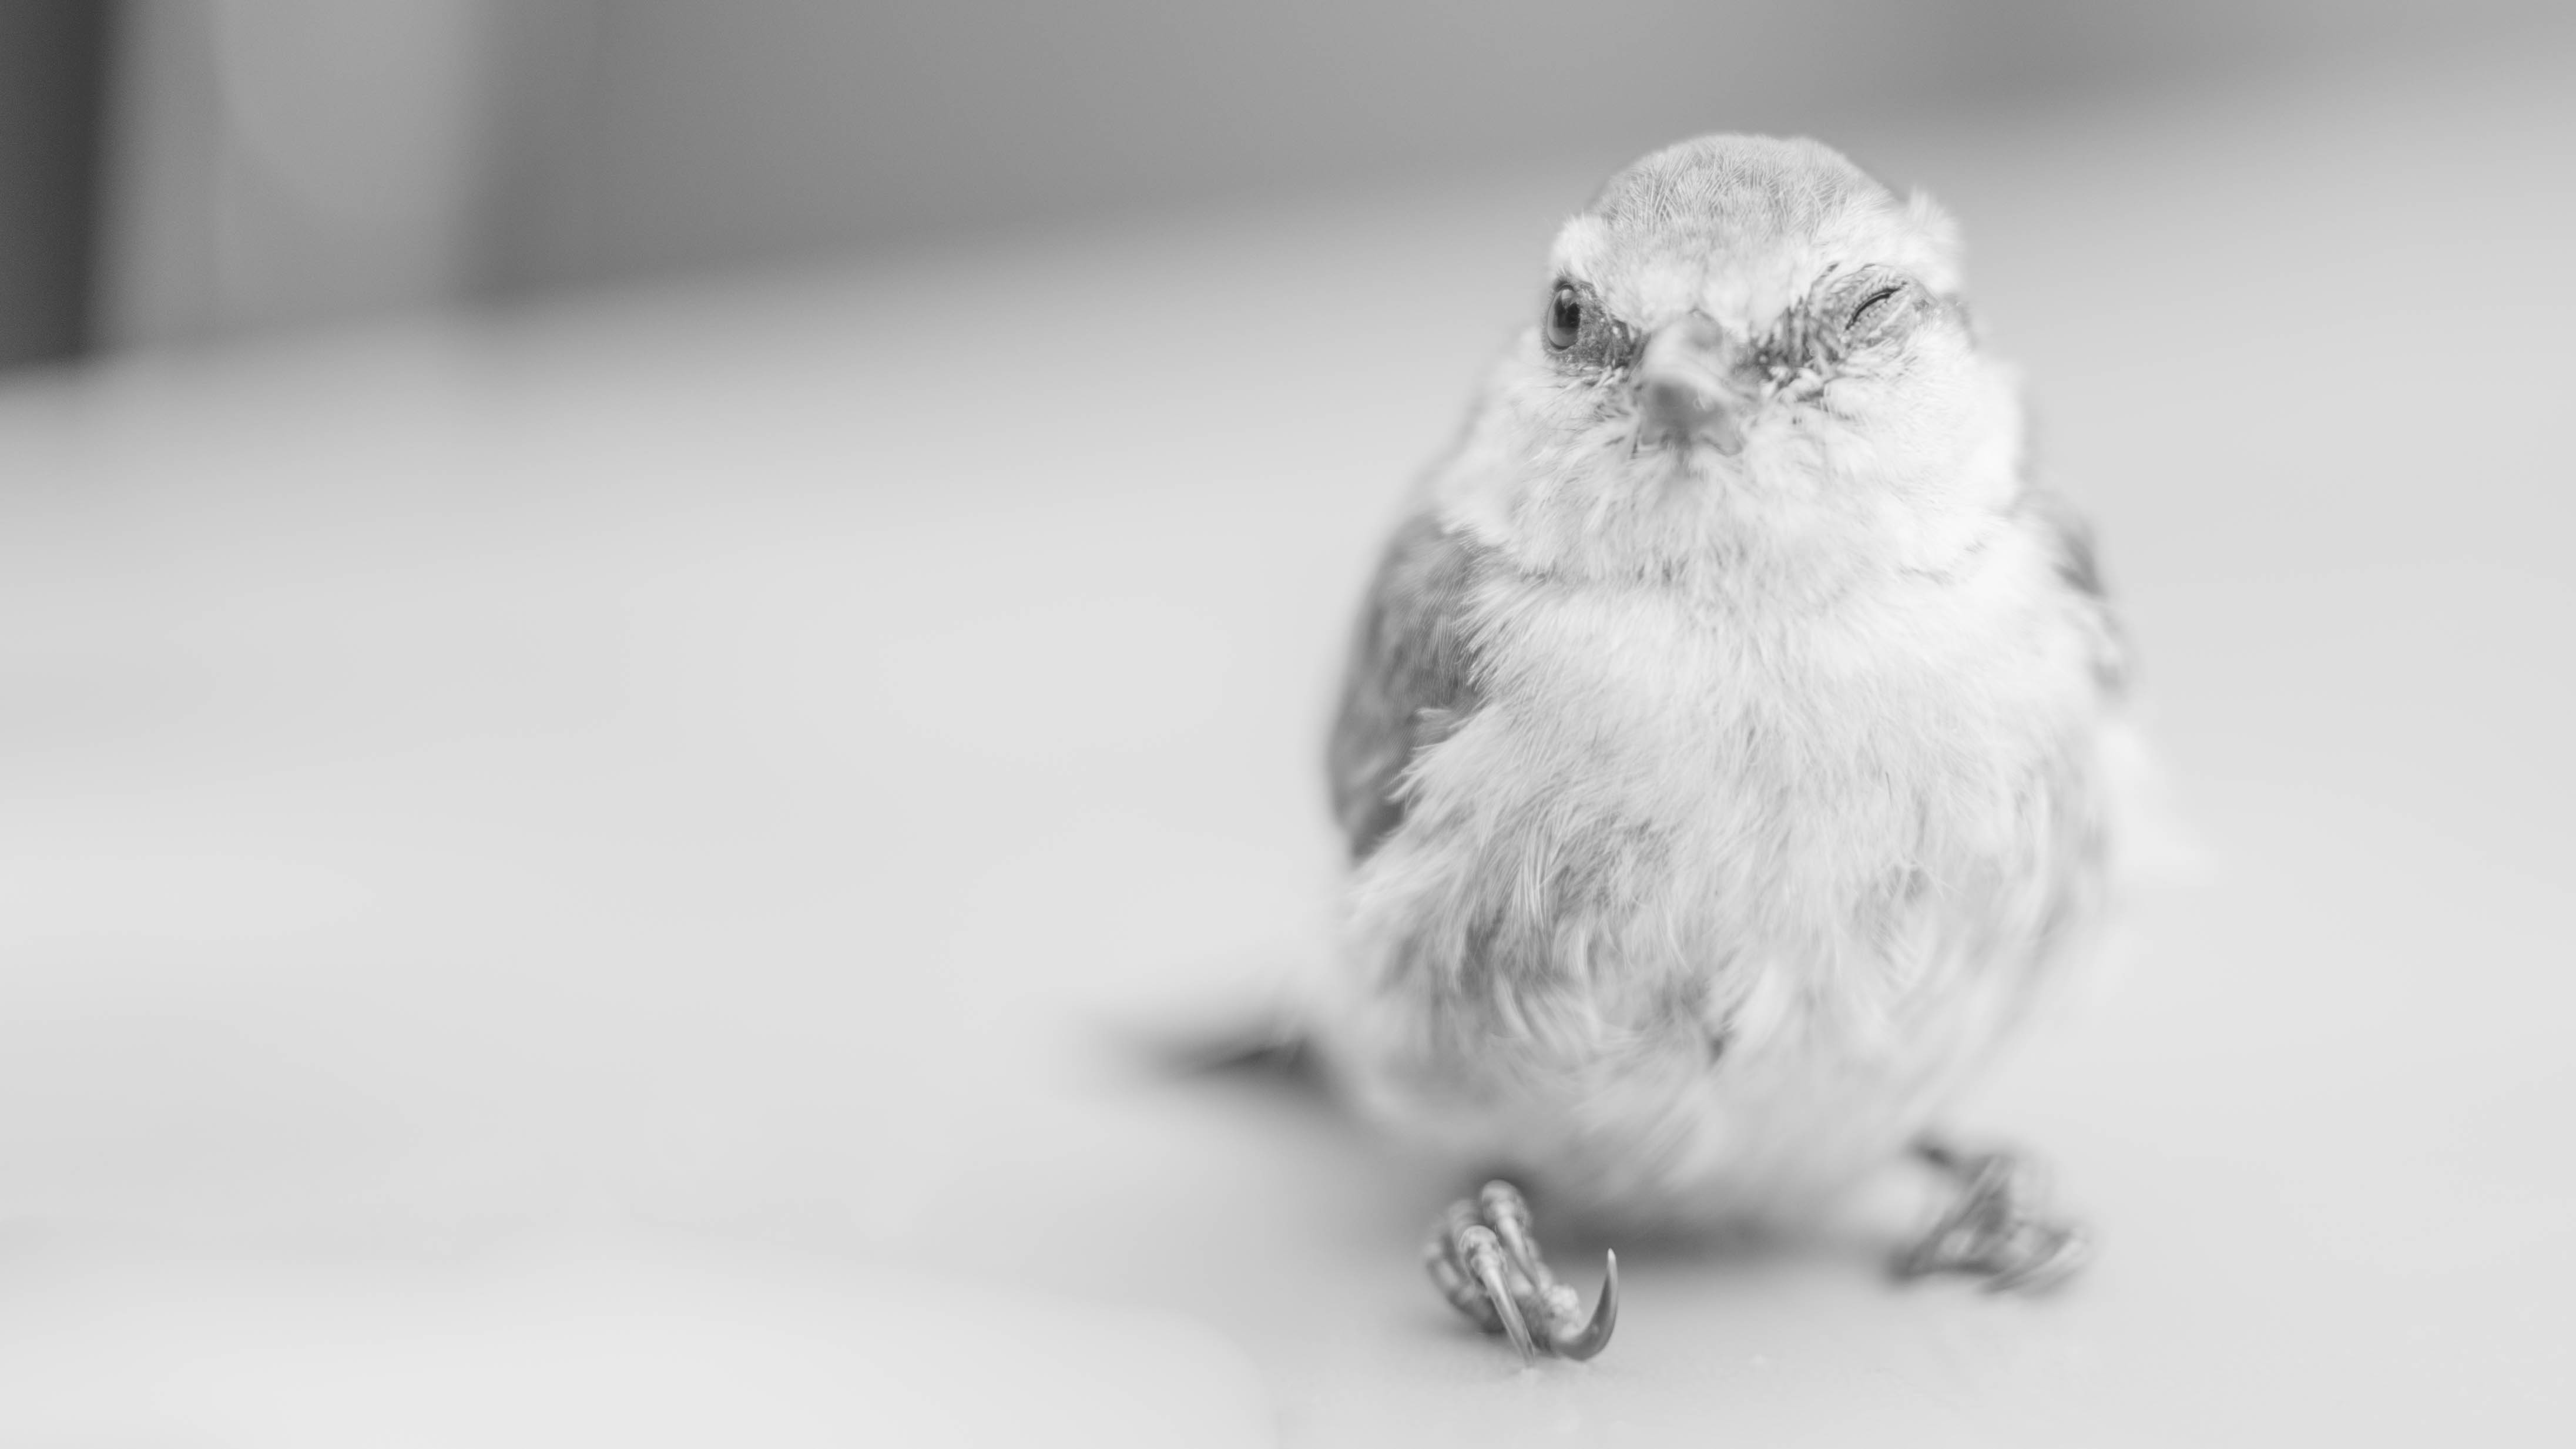
nature, forest, wildlife, wild, mammals, animals, vertebrate, bird, black and white, beak, fauna, monochrome photography, photography, eye, monochrome, close up, feather, still life photography